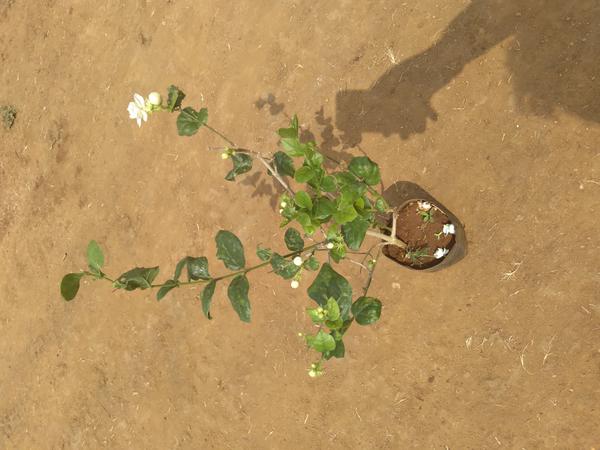
Plant: Jasmine